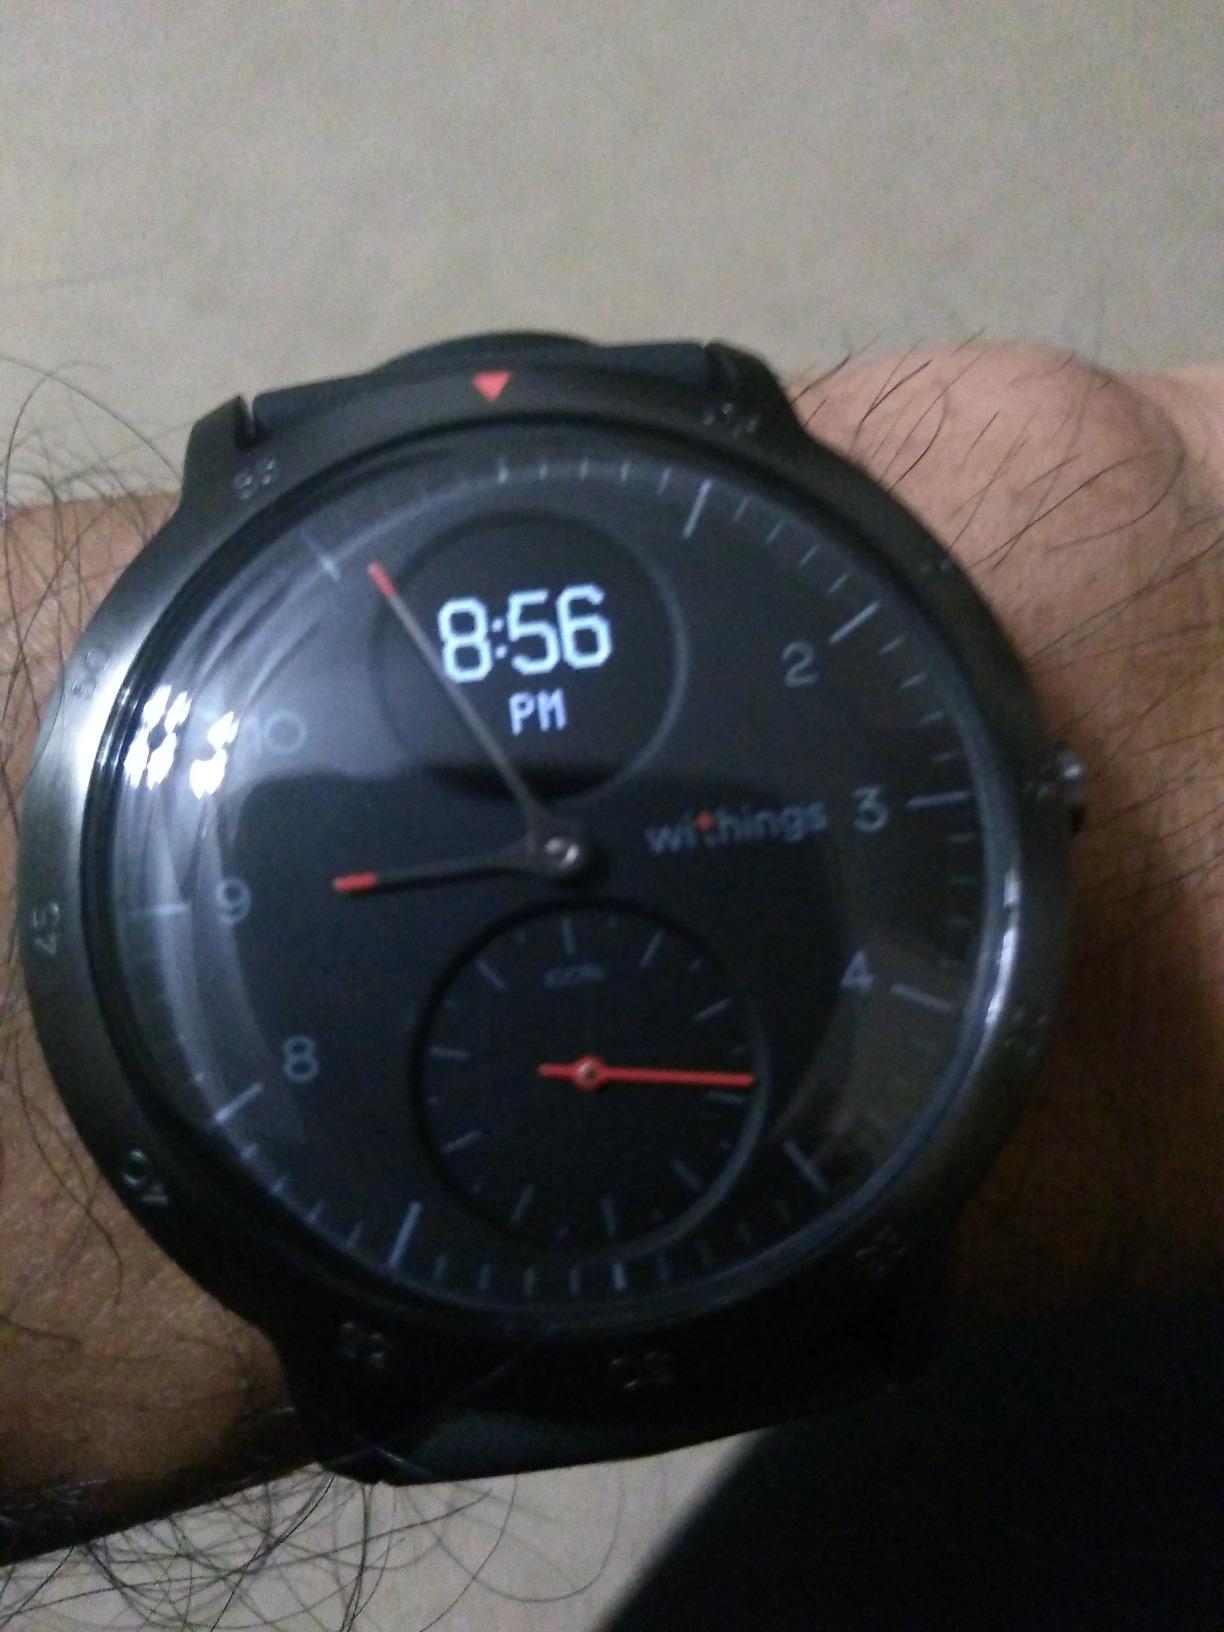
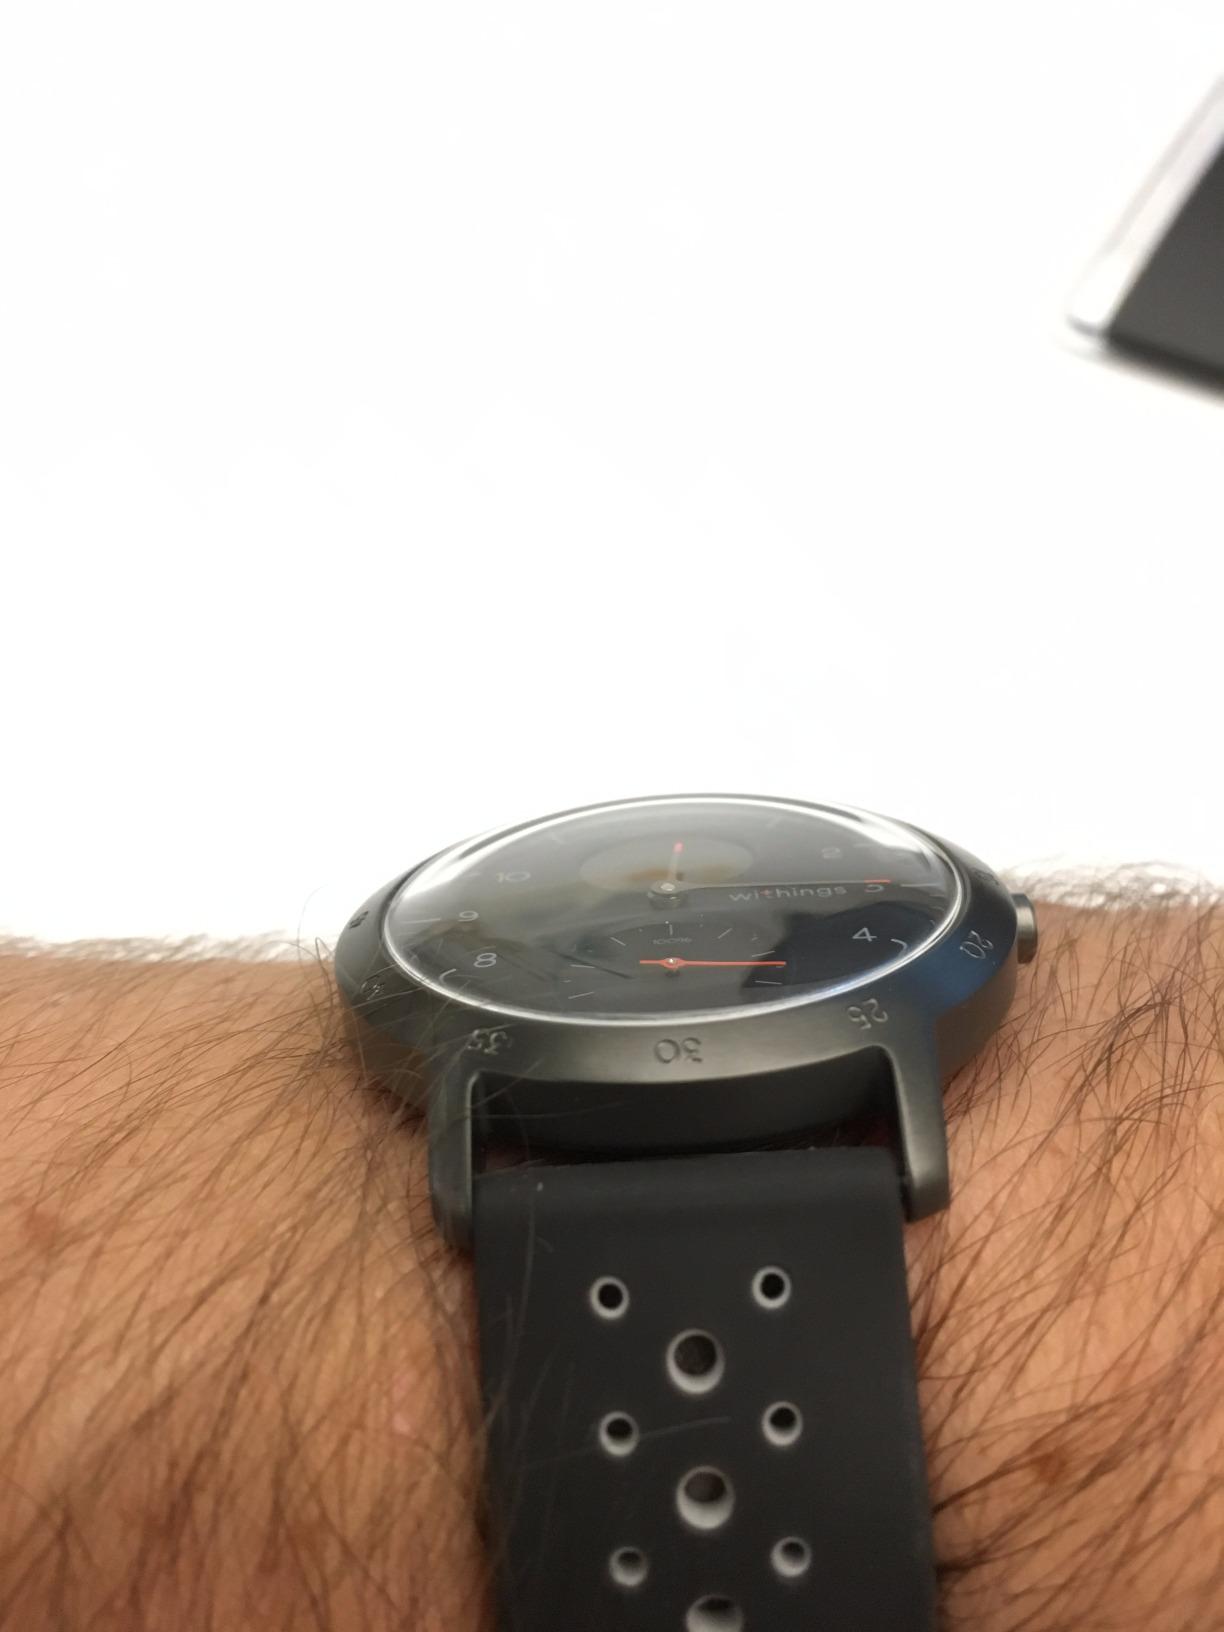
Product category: smartwatch
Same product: yes